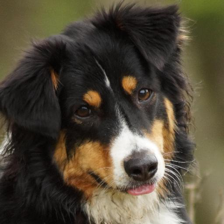
Label: animals